One Direction

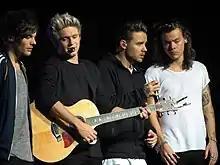
Four young adult males standing next to each other on a stage. Member Niall Horan is holding and playing a guitar. From left to right: Louis Tomlinson, Niall Horan, Liam Payne, and Harry Styles.

On 25 March 2015, amid the Asia leg of their tour, the band announced Malik's departure with an official statement. "I'd like to apologise to the fans if I've let anyone down, but I have to do what feels right in my heart", Malik said in the statement. "I am leaving because I want to be a normal 22-year-old who is able to relax and have some private time out of the spotlight. I know I have four friends for life in Louis, Liam, Harry and Niall. I know they will continue to be the best band in the world." In a subsequent interview, Malik denied rumours of a rift between the members and said, "My band has been really supportive". In later interviews, Malik would say he left the group because he was unhappy with its musical direction and his inability to "put any input in". On 14 May, the group made their first official public appearance as a four-piece on "The Late Late Show with James Corden", where they confirmed that they would continue working without a new fifth member.